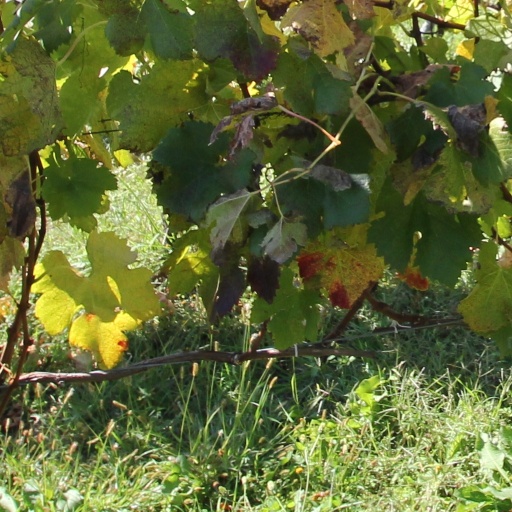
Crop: grape